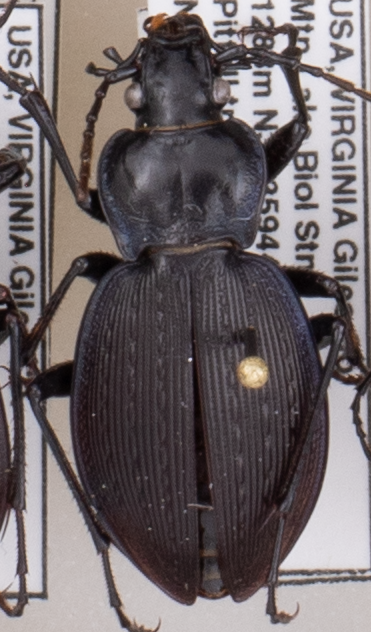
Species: Carabus goryi
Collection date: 2018-06-05
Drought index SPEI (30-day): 0.552
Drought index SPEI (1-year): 0.47
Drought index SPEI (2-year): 0.63